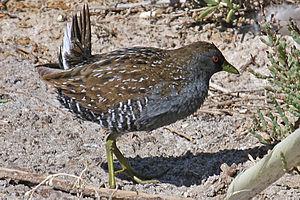
La Marouette d'Australie est une espèce d'oiseaux semblable au râle endémique en Australie.
Ceci est une liste des oiseaux endémiques ou quasi-endémiques d'Australie.